Melinda Ledbetter

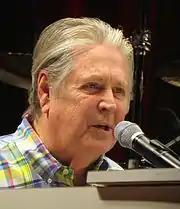
Brian Wilson performing in 2015

After Landy was struck with a 1991 court order which barred him from contacting Wilson, Wilson and Ledbetter reconnected and were married on February 6, 1995. Ledbetter went on to become Wilson's manager in 1999, a job which she said was "basically negotiating, and that's what I did every single day when I sold cars." According to Ledbetter, "I was in the right place at the right time to help him. It's like the concept that you can lead a horse to water but you can't get him to drink. ... What he's missed out on is an environment where he feels safe. He didn't have that before with his family, his old band, his doctor, his first wife. But he finally has that."